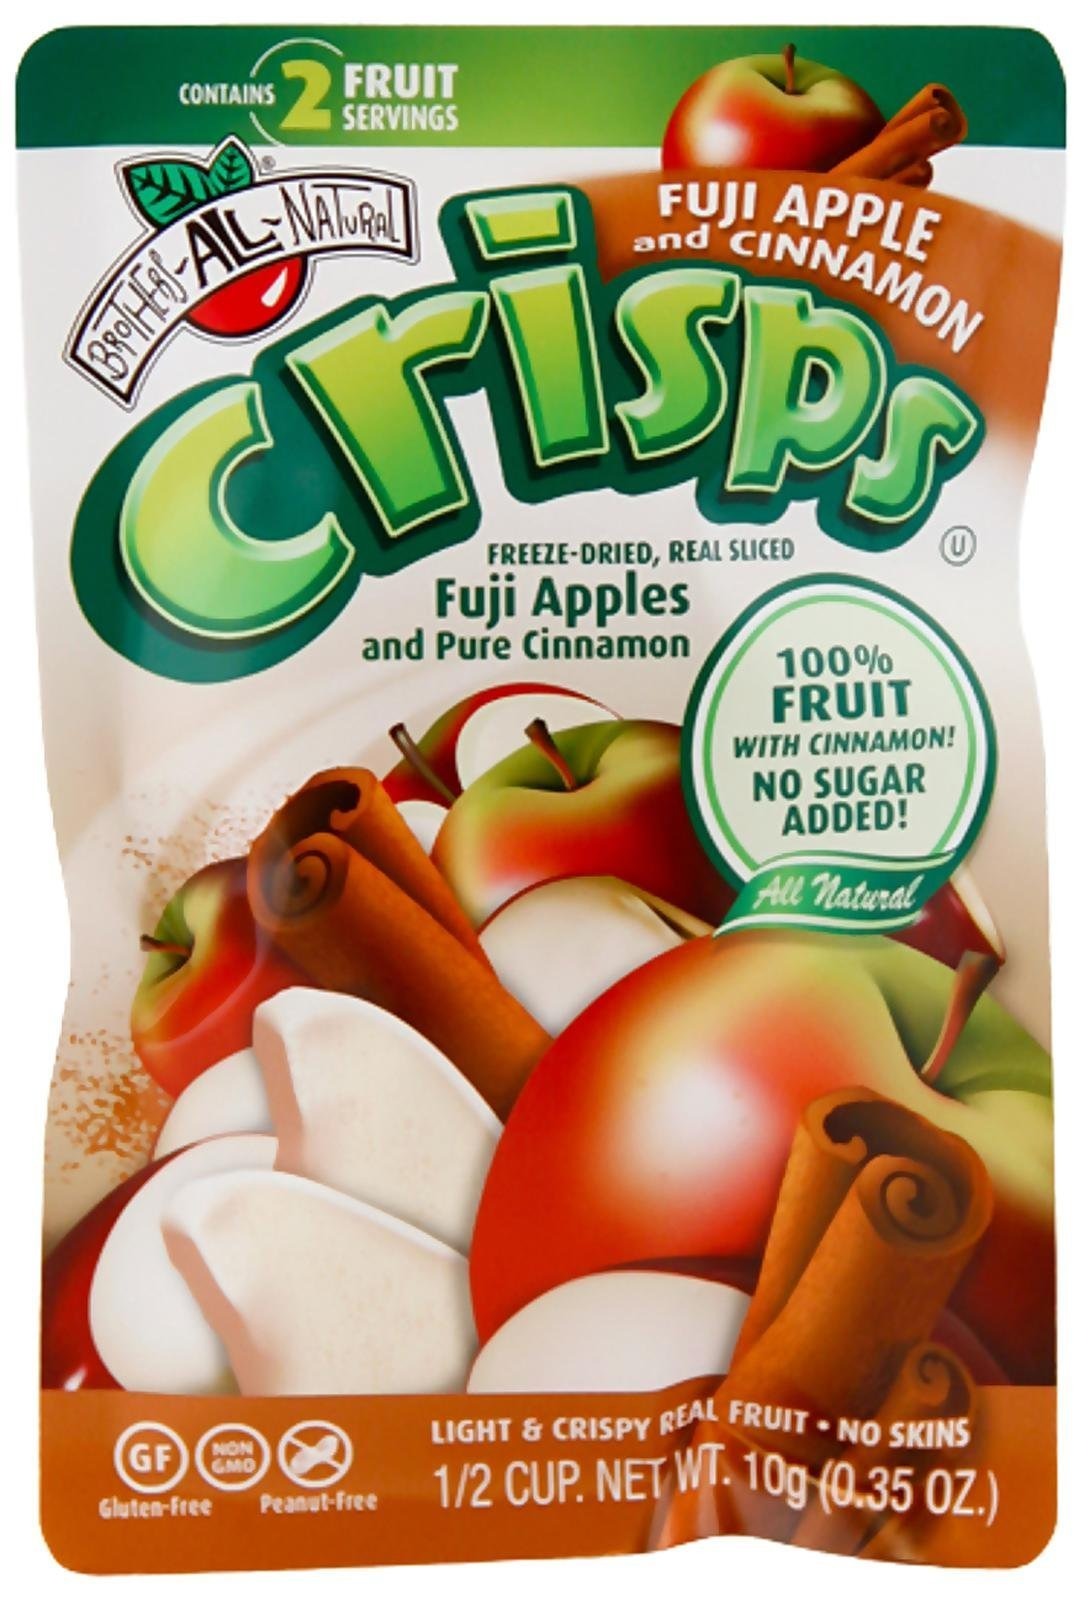
Item Name: Brothers-ALL-Natural Fuji Apple With Cinnamon Crisps, 0.35 oz Pouches, 0.35 oz, 12 ct
Bullet Point: Brothers-ALL-Natural Fuji Apple With Cinnamon Crisps, 0.35 oz Pouches, 0.35 oz, 12 ct
Product Description: Freeze Dried Light & Crispy Sliced Fruit Non GMO Project Verified Kosher A Fat Free Food A Gluten Free Food Peanut/Tree Nut Free Soy Free Dairy Free Vegan HACCP Certified, OHSAS 18001 Certified Per Bag: 40 Calories 0 g Sat Fat (0% DV) 0 mg Sodium (0% DV) 8 g Total Sugars Eat more fruit! Our Fruit Crisps are an easy, convenient and fun way to eat your fruit. The perfect anytime snack! We start with delicious fruit, straight from the best growing regions of the world. It is then sent directly through our state-of-the-art freeze-dried process that gently removes the water from the fresh fruit, transforming it into a delightfully light, and flavorful fruit crisp. Nothing artificial, just fruit. Each bag (1/2 cup) provides the equivalent of 1 cup of Fresh fruit. The 2015-2020 Dietary Guidelines for Americans recommends 2 cups of fresh fruit or 1 cup of dried fruit daily for a 2,000 calorie diet.
Value: 12.0
Unit: Count

Price: 19.87